Kunstmuseum Bonn

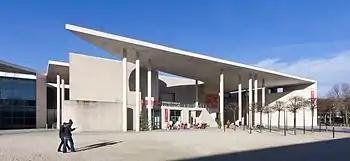
The Kunstmuseum Bonn

The Kunstmuseum Bonn or Bonn Museum of Modern Art is an art museum in Bonn, Germany, founded in 1947. The Kunstmuseum exhibits both temporary exhibitions and its collection. Its collection is focused on Rhenish Expressionism and post-war German art. It is part of Bonn's "Museum Mile".